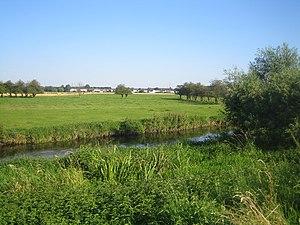
La Marque, entre Villeneuve d'Ascq et Forest-sur-Marque.
Forest-sur-Marque est une commune française, située dans le département du Nord en région Hauts-de-France. Elle fait partie de la Métropole européenne de Lille.
Villeneuve-d’Ascq est une commune française et une technopole, située dans le département du Nord, en région Hauts-de-France. Elle fait partie de la Métropole européenne de Lille.
Le Mélantois est un territoire situé sur le versant sud-est de l'agglomération lilloise.
Cette liste non exhaustive recense les rivières de France, par ordre alphabétique. Elle ne recense pas les fleuves, qui font l'objet d'une liste séparée, ni les ruisseaux.